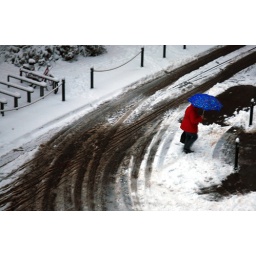
Taken in the morning from the window of my bedroom after a night with snow.